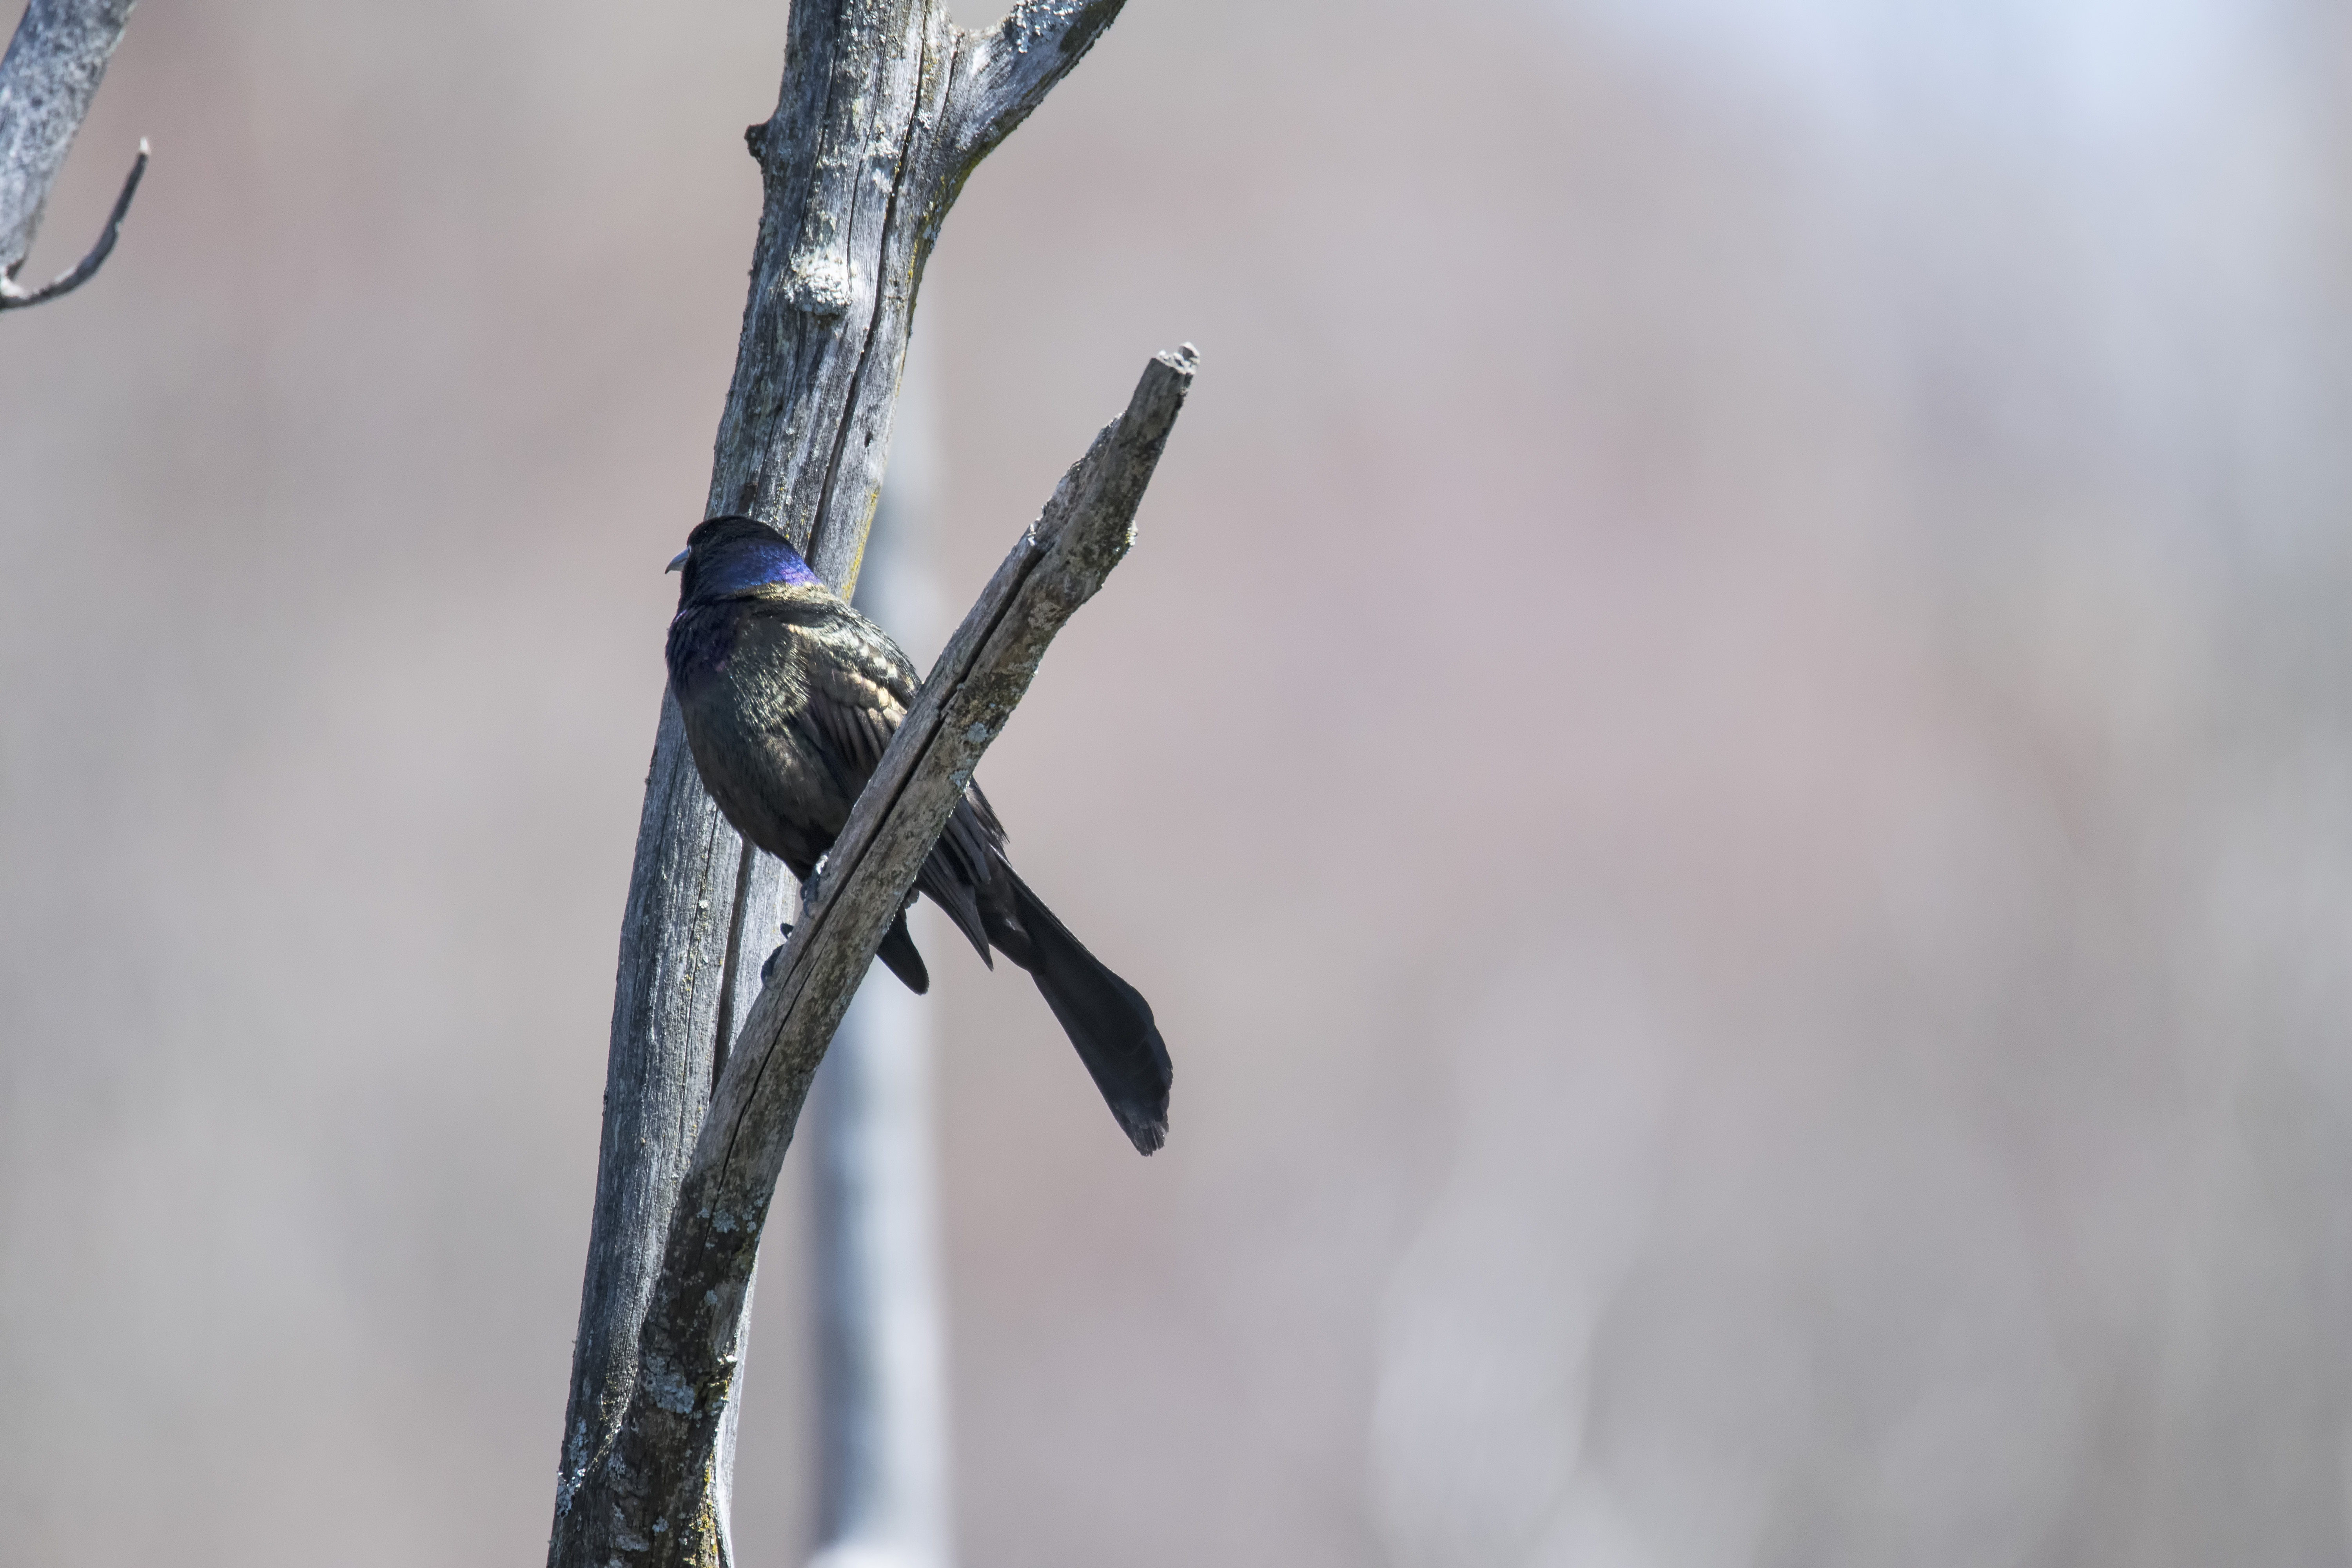
branch, snow, winter, bird, wing, fence, spring, blue, twig, close up, canada, common, bronze, quebec, sherbrooke, oiseau, quiscale, grackle, macro photography, atmosphere of earth, perching bird